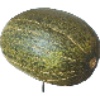
Label: Melon Piel de Sapo 1